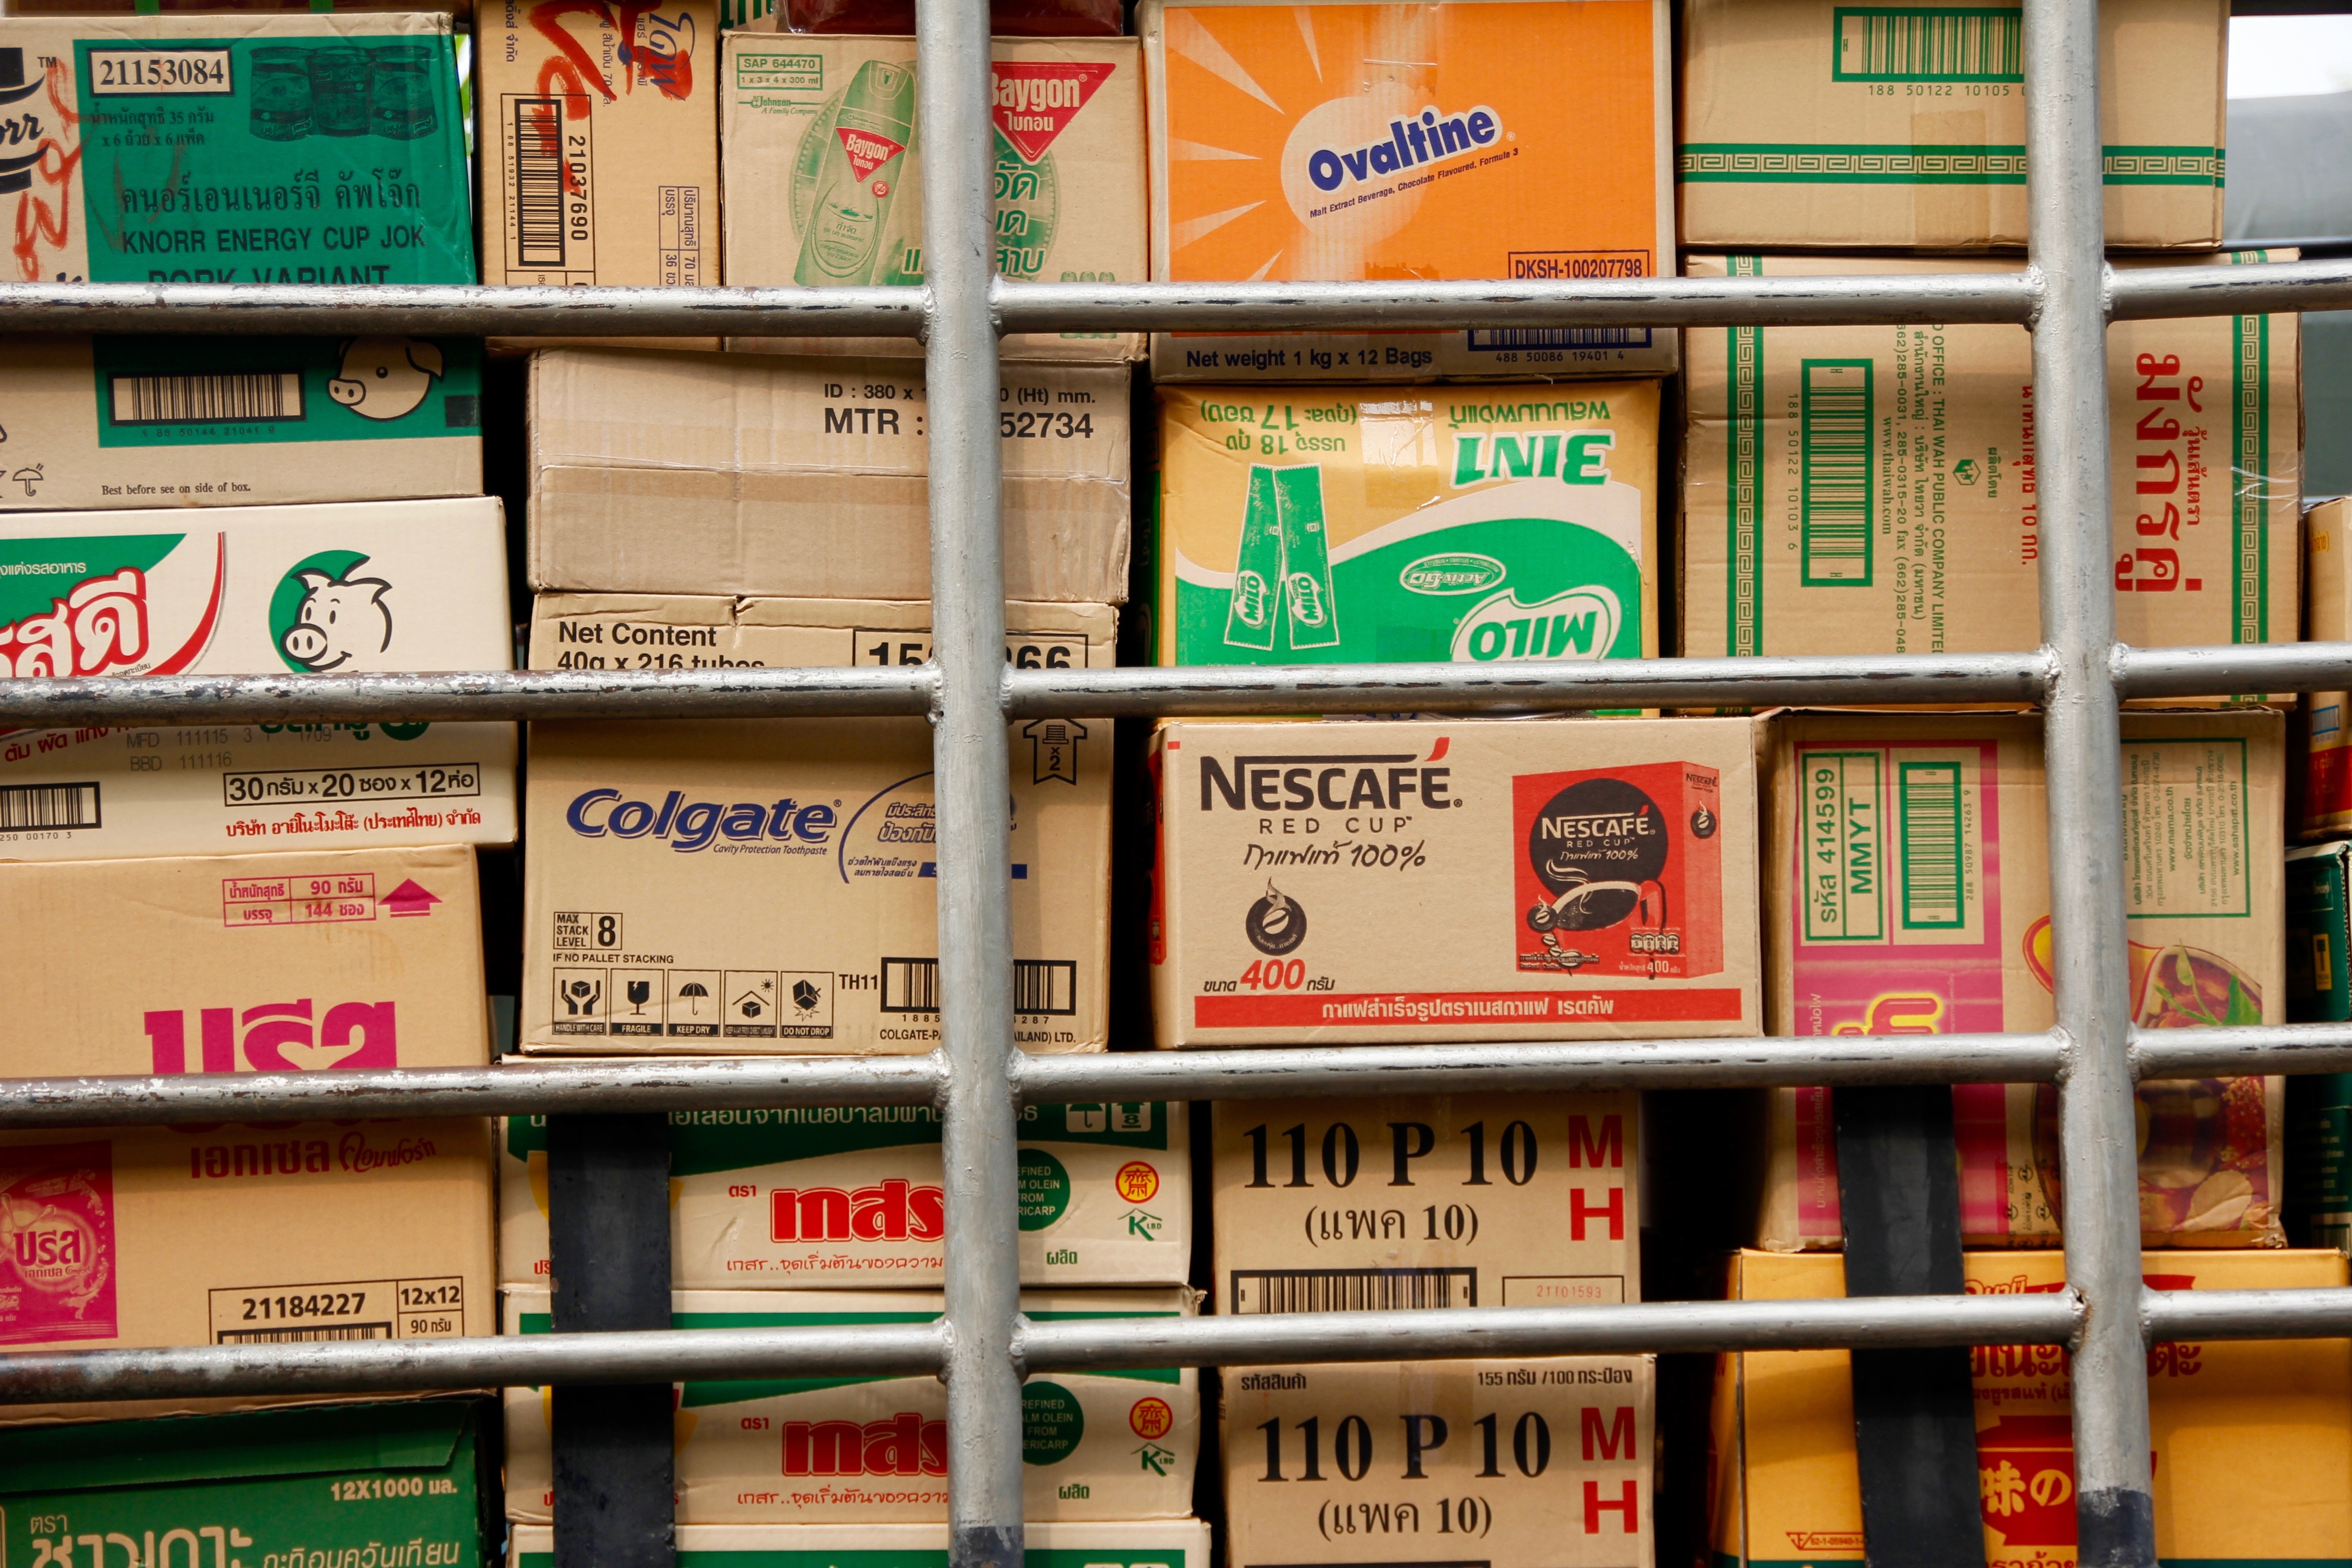
book, building, range, transport, color, library, trade, sale, economy, retail, logistics, goods, shopping cart, window covering, personal computer hardware, bookselling